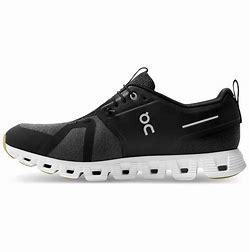
Brand: ON
Model: Cloud Terry